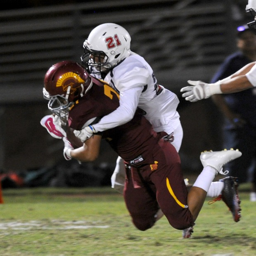
person is tackled by person after intercepting a pass during the second quarter in a football game .